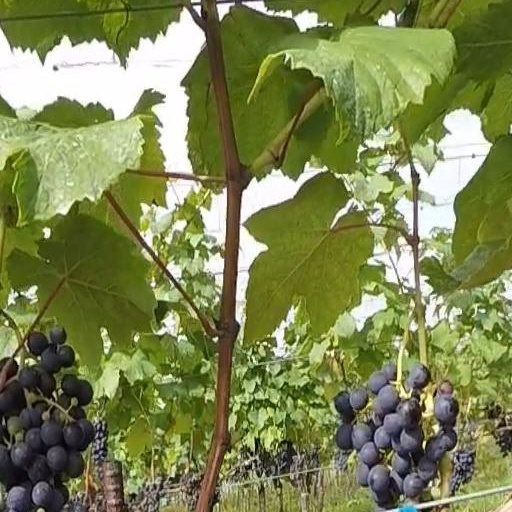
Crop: grape